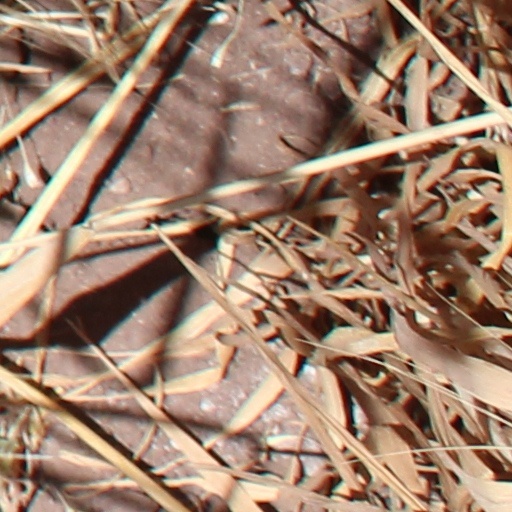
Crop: wheat